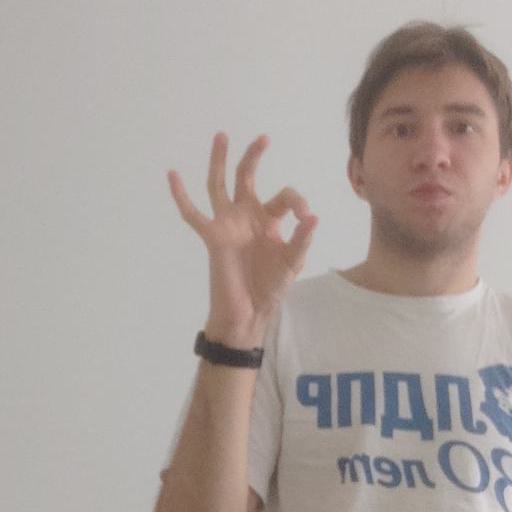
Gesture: ok